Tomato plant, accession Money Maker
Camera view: horizontal (90 deg, fisheye); turntable rotation: 300 degrees
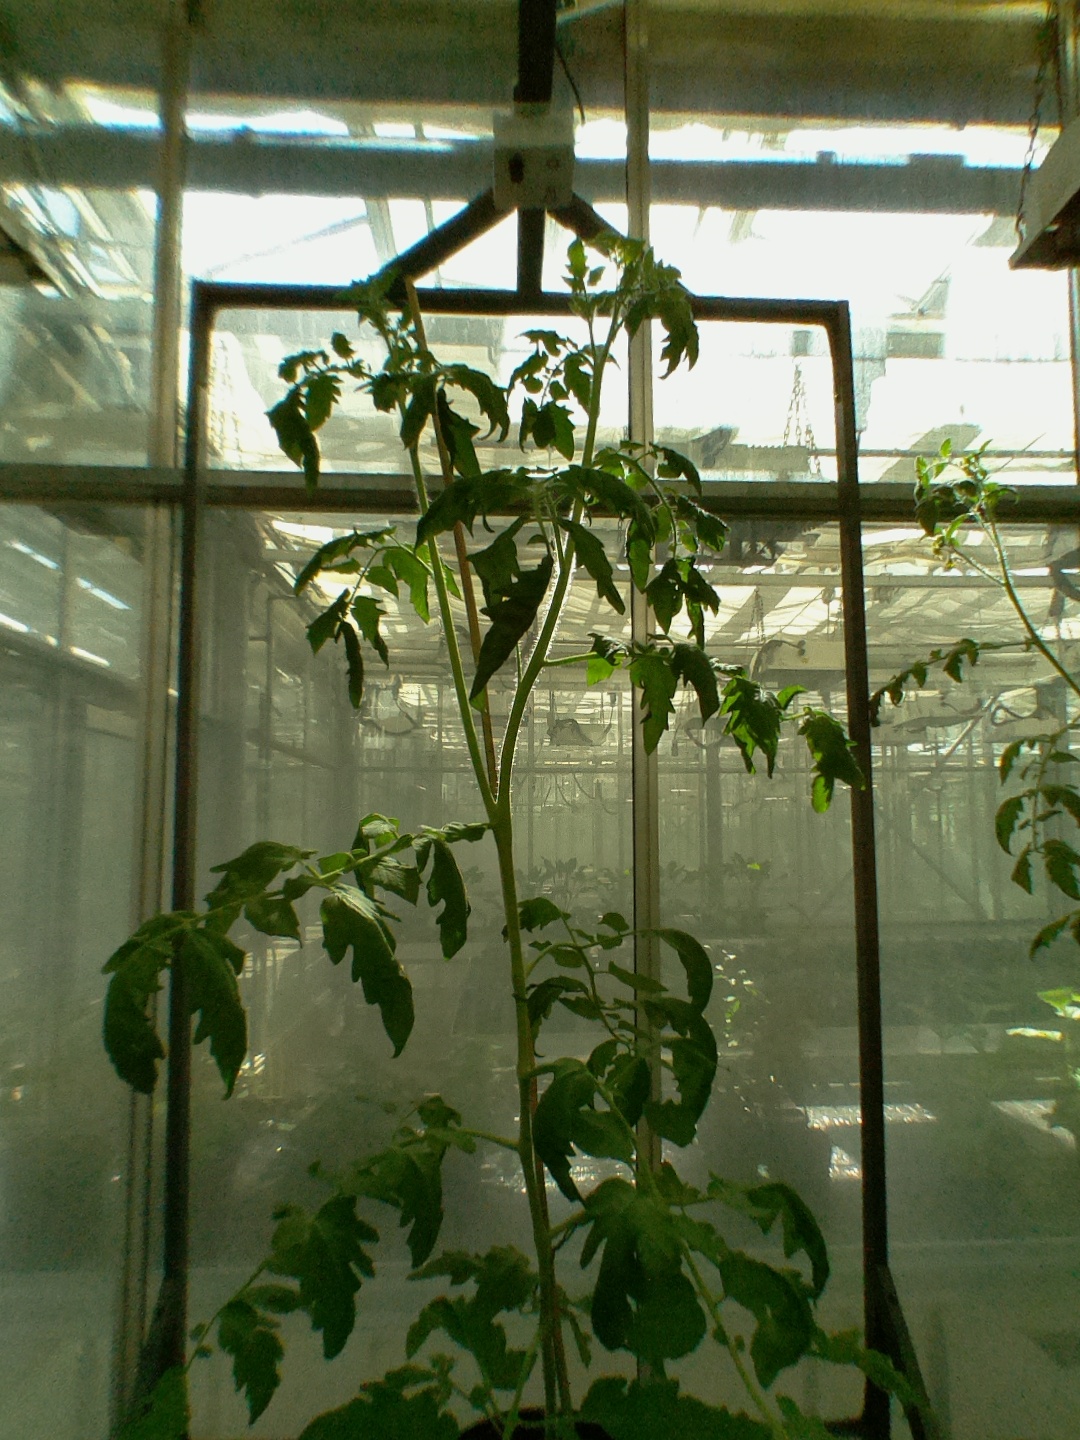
BBCH growth stage 63: 30%-40% of flowers open